Chaotic Love Poems

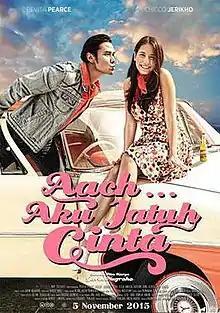
Theatrical poster

Chaotic Love Poems is a 2016 Indonesian comedy-drama film directed by Garin Nugroho.